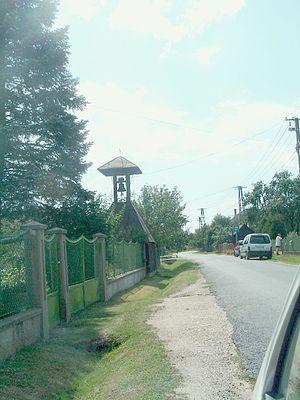
Kemestaródfa est un village de Hongrie, situé dans le département de Vas. Lors du recensement de 2001, il y avait 238 habitants.